The View from Pompey's Head (film)

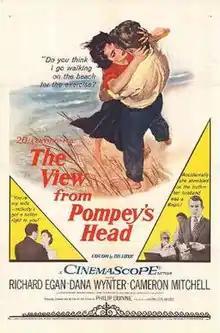
Theatrical release poster

The View from Pompey's Head is a 1955 American drama film, written and directed by Philip Dunne and based on the 1954 novel "The View from Pompey's Head" by Hamilton Basso. The film stars Richard Egan, Dana Wynter, Cameron Mitchell, Sidney Blackmer, Marjorie Rambeau and Dorothy Patrick. The film was released on November 4, 1955, by 20th Century Fox.